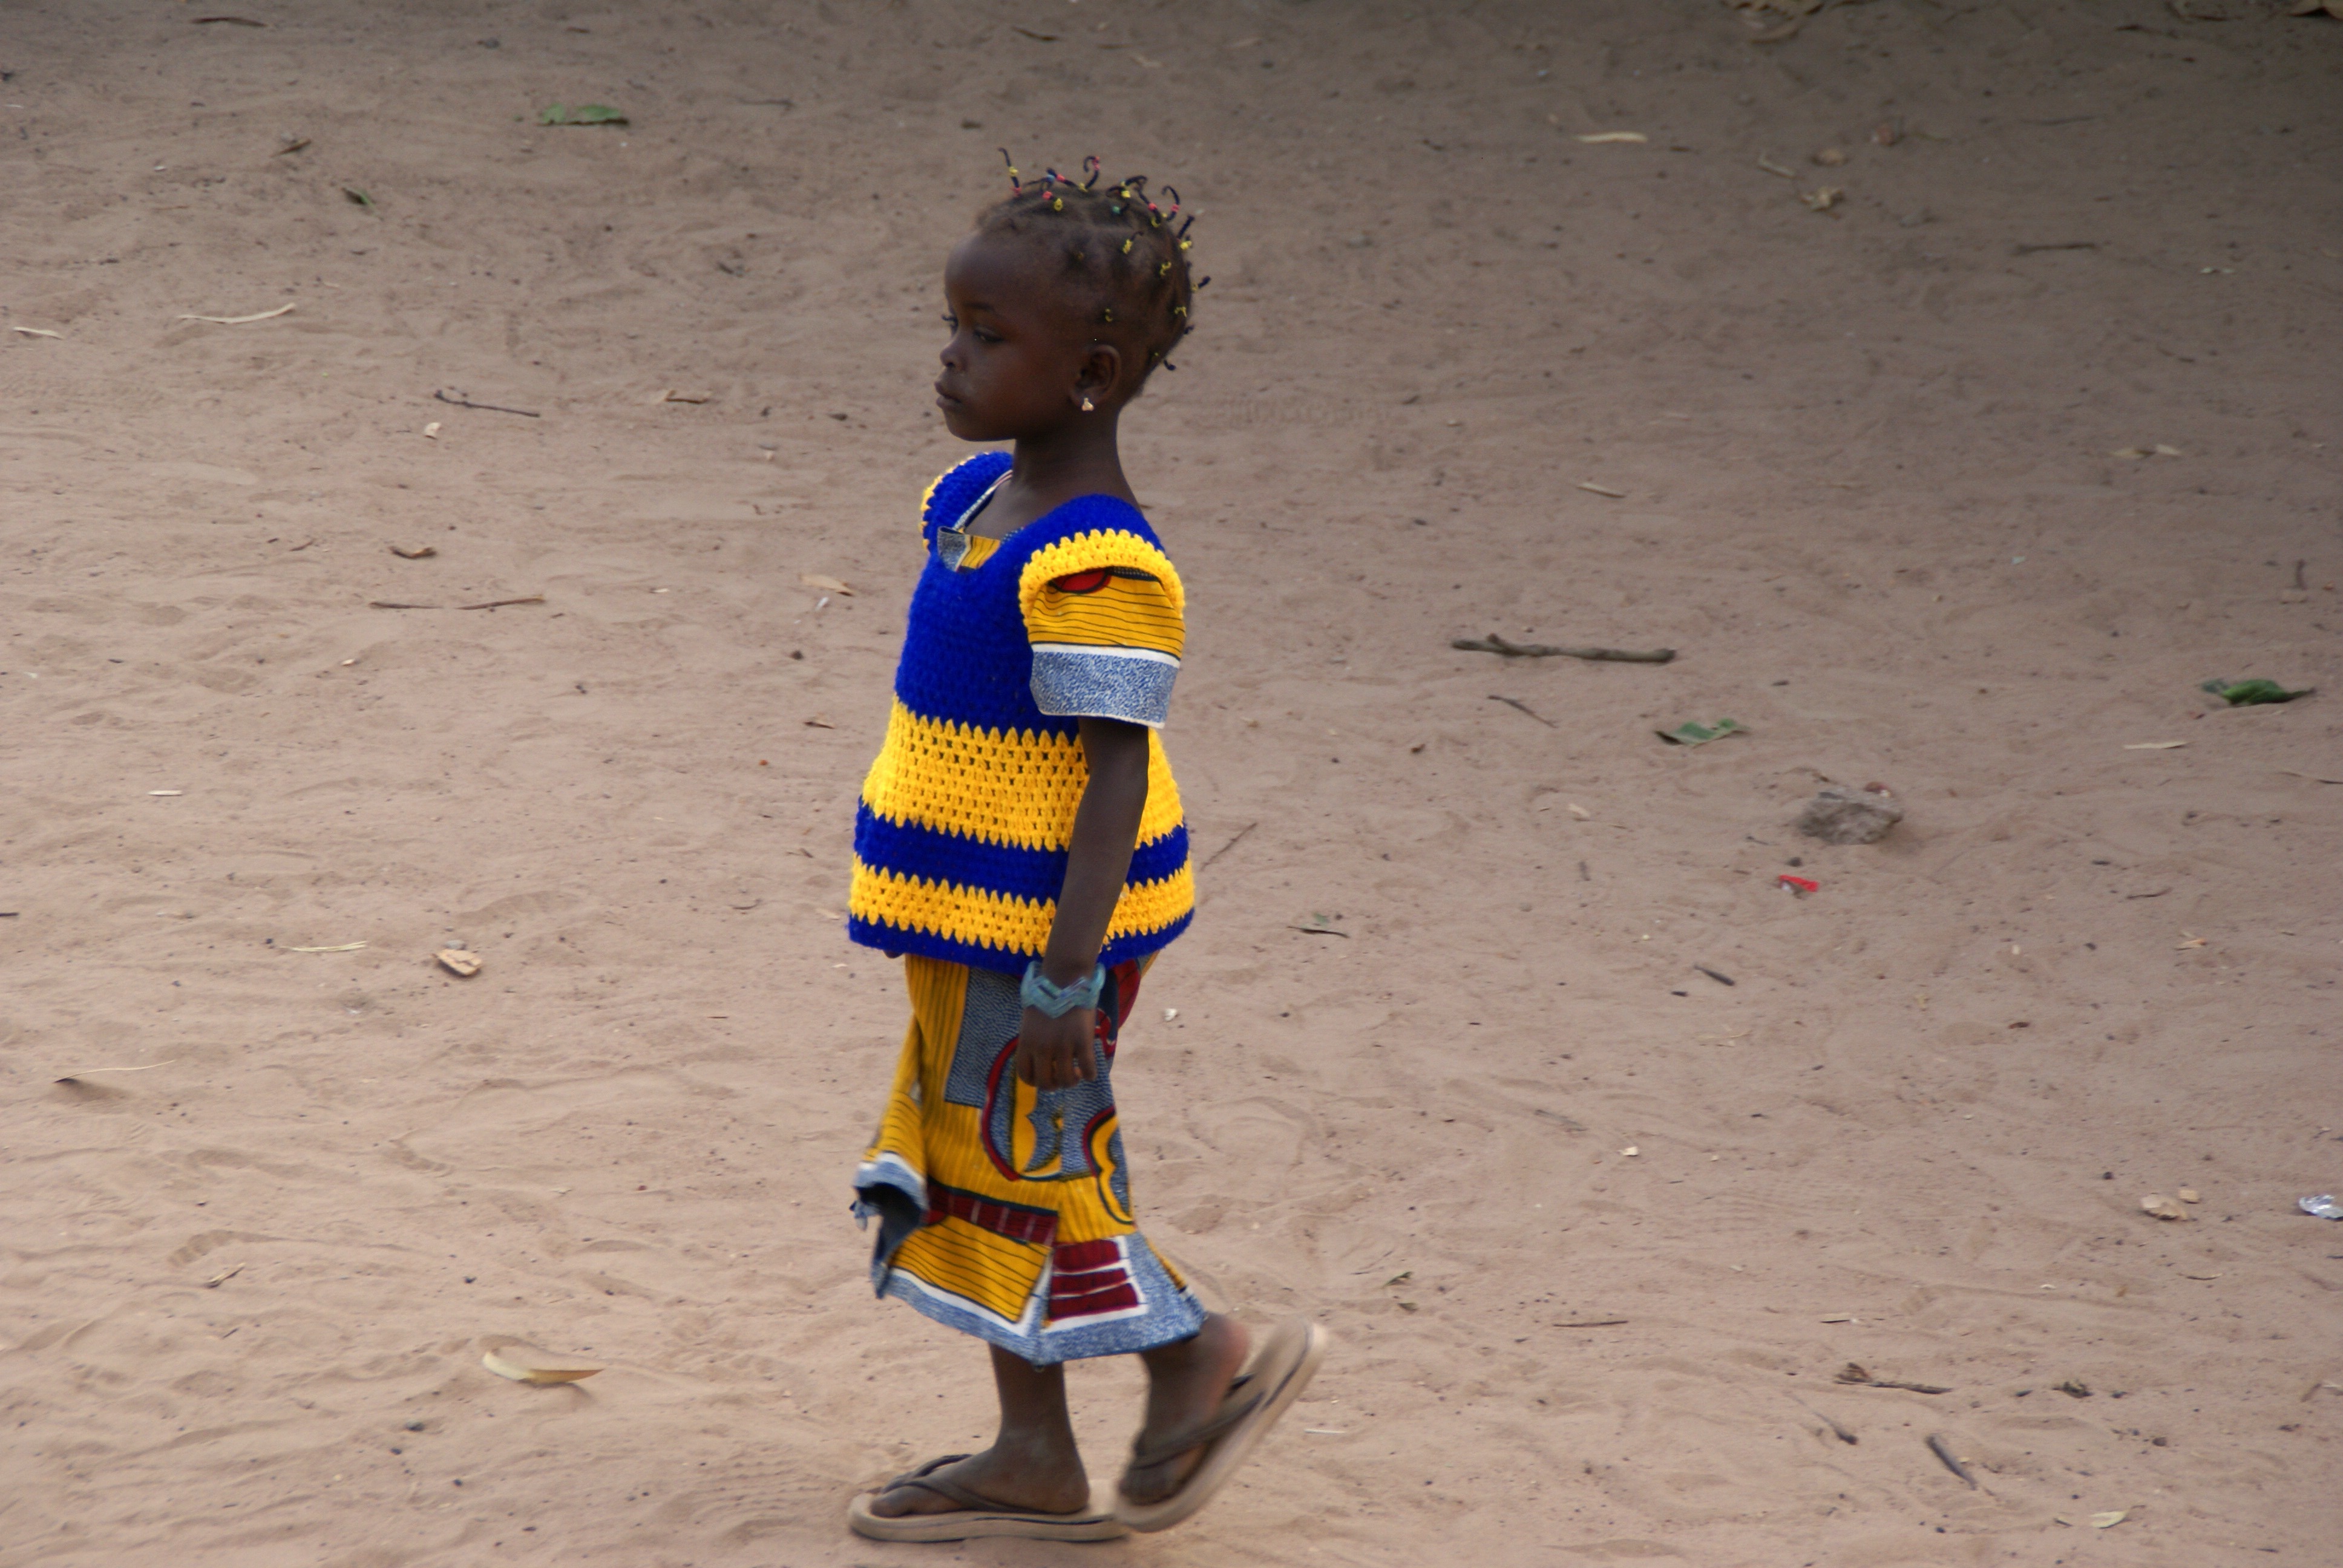
sand, person, girl, play, spring, africa, soccer, child, colorful, yellow, fun, temple, image, creole, gambia